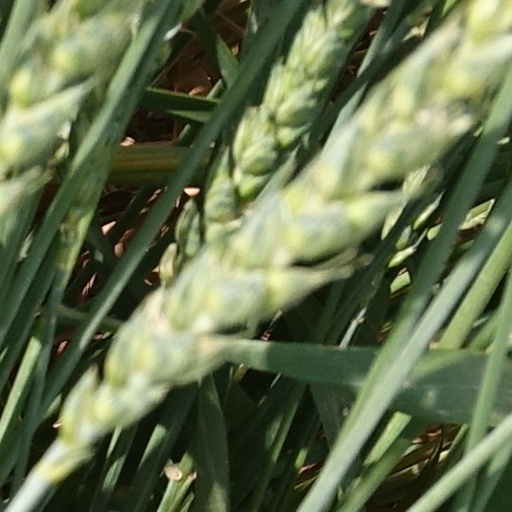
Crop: wheat